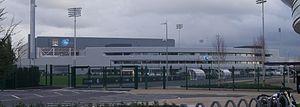
Le nouveau centre d'entraînement de Manchester City.
Le Manchester City Football Club est un club de football anglais basé à Manchester et fondé en 1880 sous le nom de St. Mark's. Le club devint le Ardwick Association Football Club en 1887 avant de prendre son nom actuel en 1894. Surnommée City, The Citizens, ou encore, The Sky Blues, l'équipe professionnelle évolue depuis 2003 à l'Etihad Stadium. Le derby mancunien l’oppose à l’autre grand club de la ville, Manchester United. Depuis le 1ᵉʳ juillet 2016, le club est entraîné par Pep Guardiola.